Mikhail Men

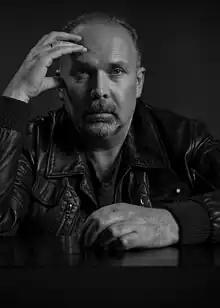
Men in 2020

Mikhail Alexandrovich Men (born 12 November 1960) is a Russian statesman and public figure, entrepreneur, musician, composer, producer. Deputy Chairman of the Culture Committee of the State Duma of the Russian Federation (1995–2000). Deputy Governor of the Moscow Oblast (1999–2002), Deputy Mayor of Moscow (2002–2005), Head of Administration (Governor) of the Ivanovo Oblast (2005–2013), Minister of Construction Industry, Housing and Utilities Sector (1 November 2013 — 18 May 2018), Auditor of the Accounts Chamber of the Russian Federation (20 June 2018 — 2 June 2021), Full State Councilor of the Russian Federation, 1st class, Candidate of Philosophical Sciences.